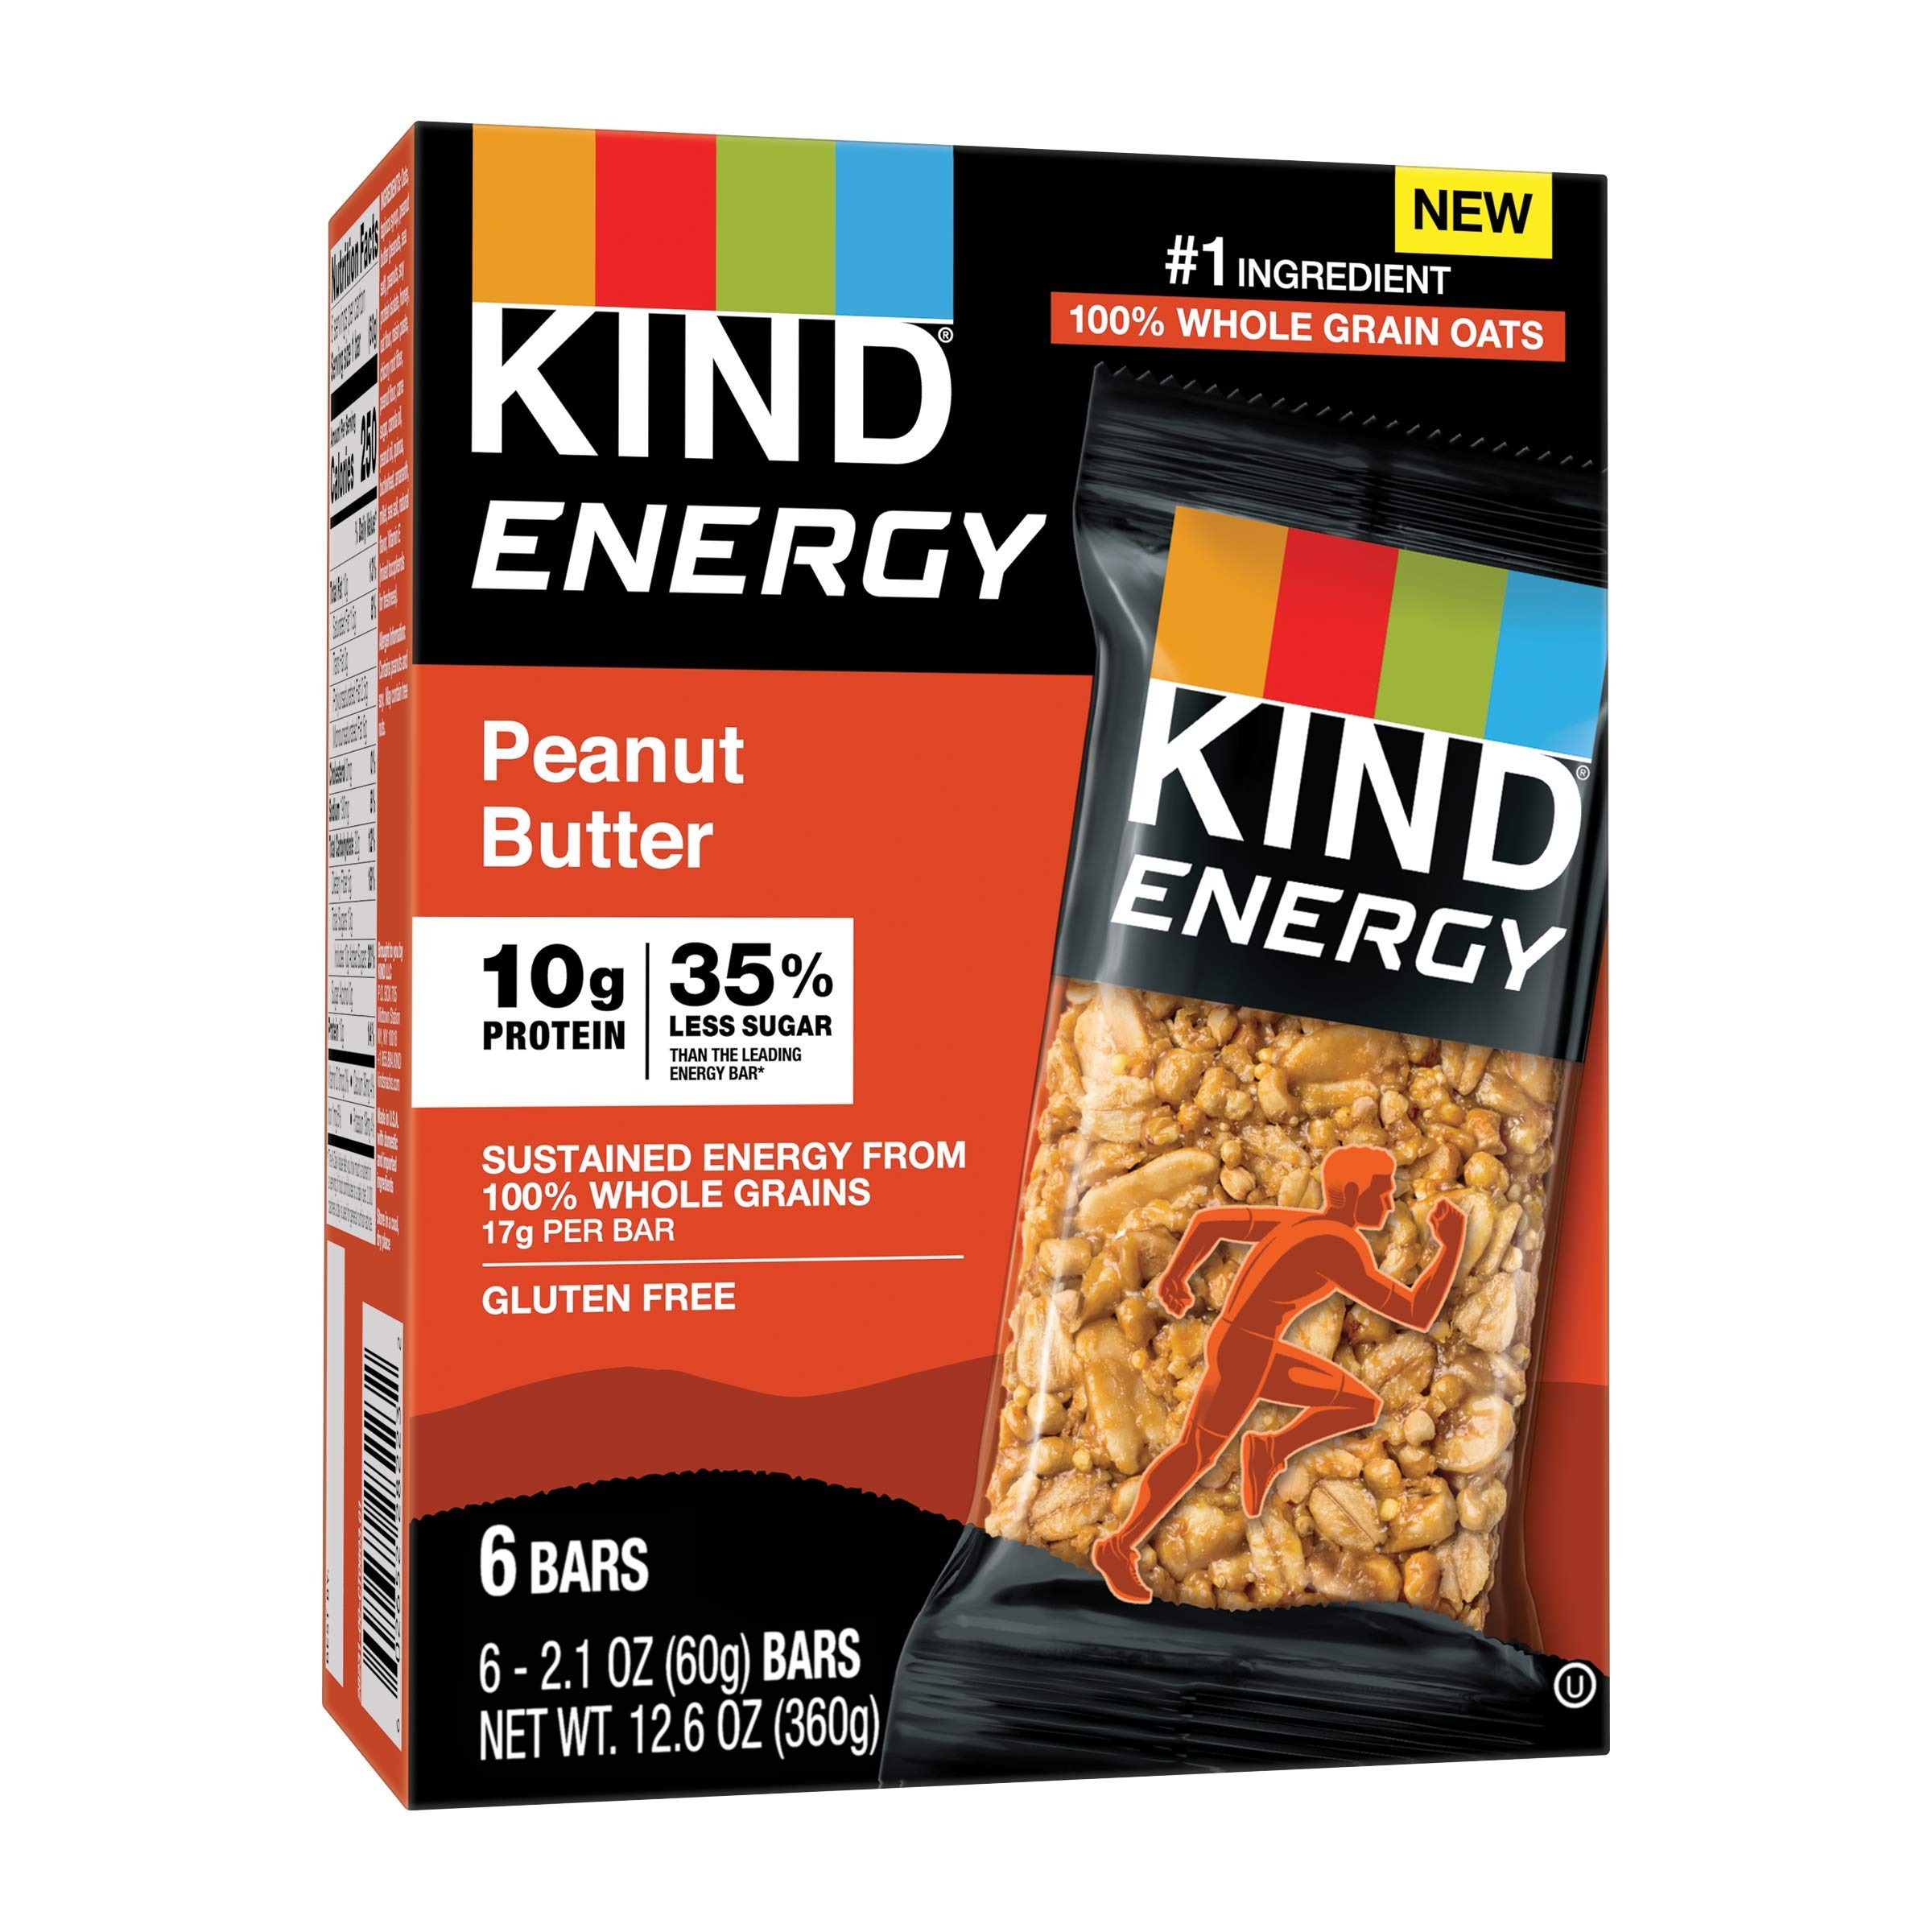
Item Name: KIND Energy, Peanut Butter, 10.56 Oz (Pack Of 6)
Bullet Point: Contains 6 - 1.76oz KIND Energy peanut butter Bars
Value: 10.56
Unit: Ounce

Price: 14.85